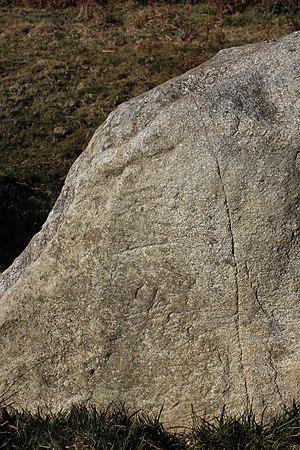
La pierre solsticiale du plateau du Bénou par Emmanuel Larrouturou
Les cromlechs de Lous Couraus sont 16 cromlechs situés sur le plateau du Bénou, dans les Pyrénées béarnaises en vallée d'Ossau, surplombant la commune de Bilhères, dans les Pyrénées-Atlantiques. D'autres cercles de pierres se trouvent dans la vallée d'Ossau à toutes les altitudes, où se rencontrent aujourd'hui des pâturages, comme à Aste-Béon et sur la commune de Laruns.